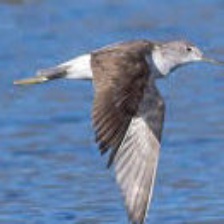
Species: BLACK VENTED SHEARWATER
Scientific name: PUFFINUS OPISTHOMELA